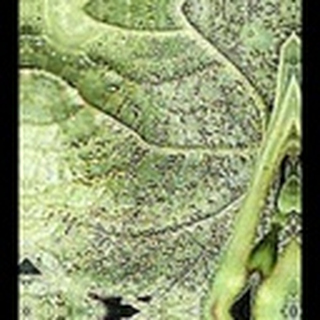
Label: cotton_aphids